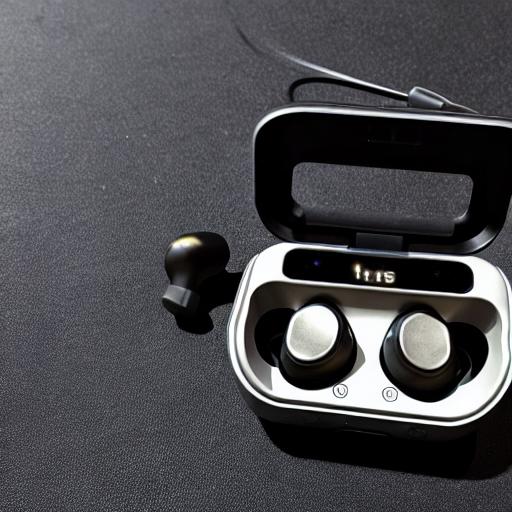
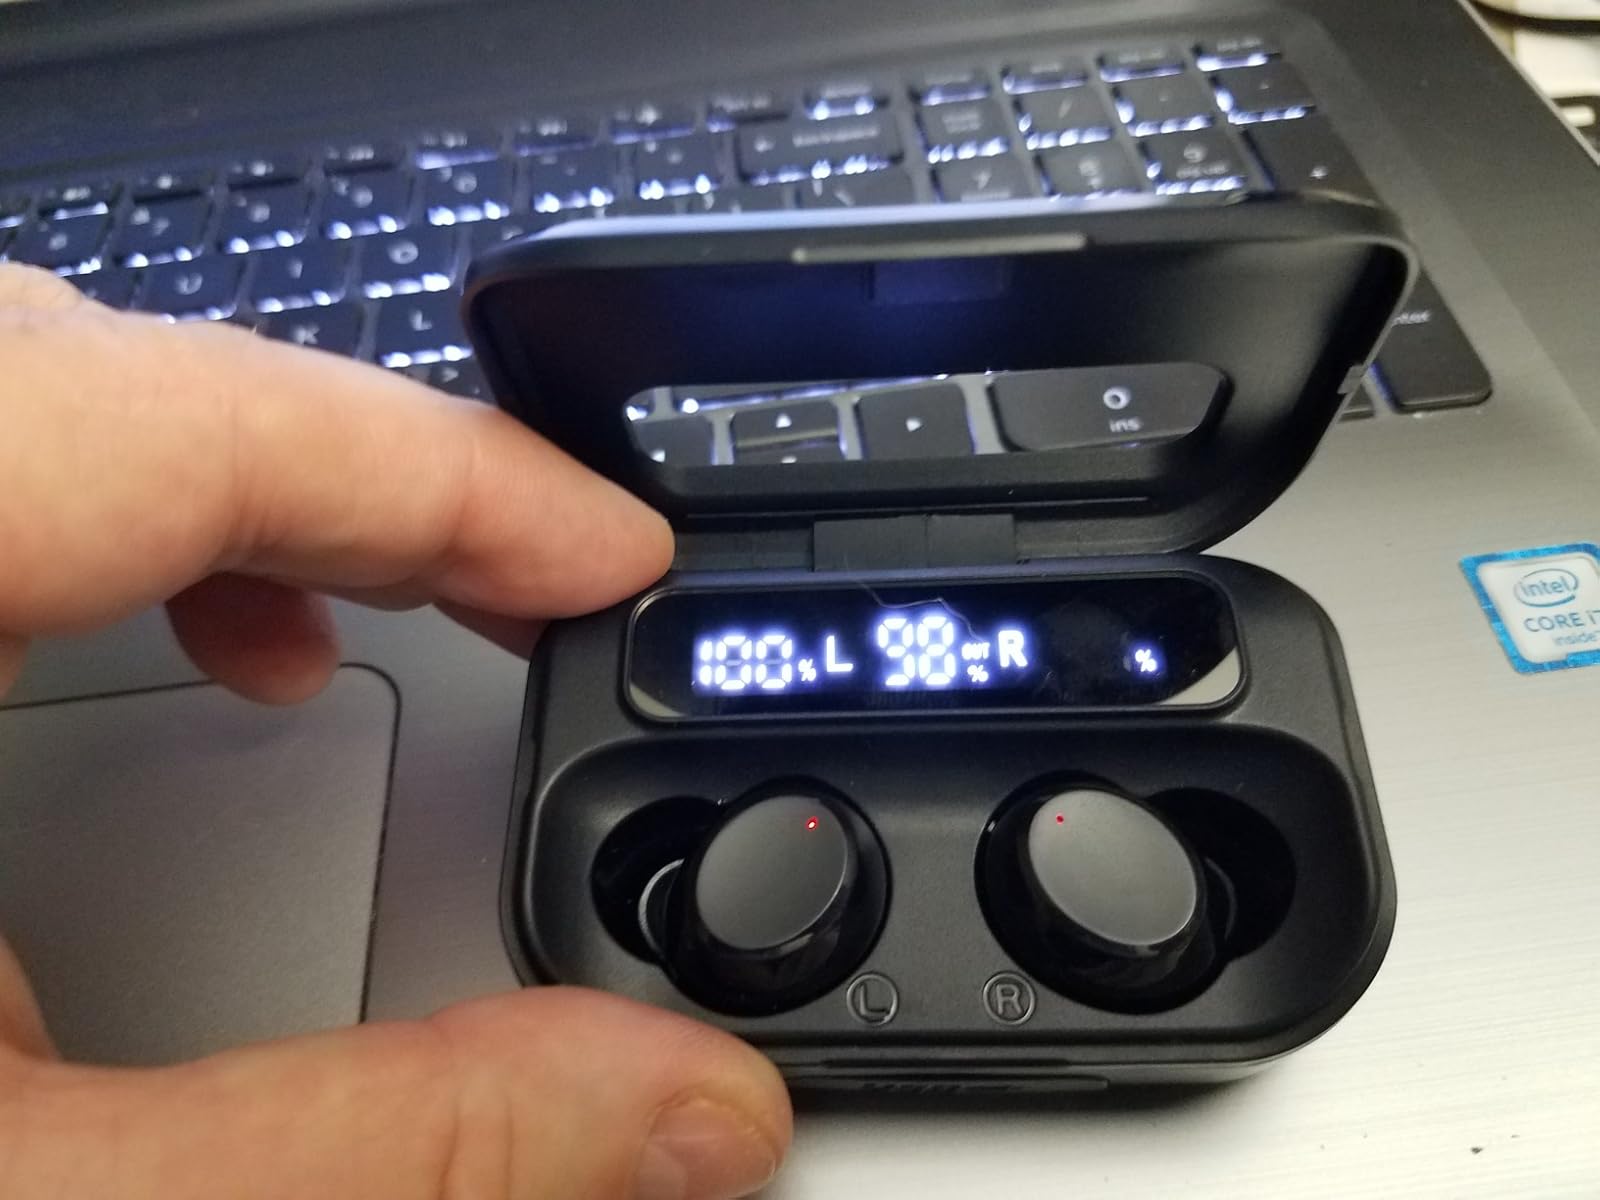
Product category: earbuds
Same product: no